Australia Day 2012 protests

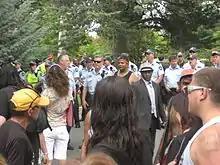
Australia Day Aboriginal Tent Embassy Protest

The Australia Day Protests of 2012 began with a commemoration at the Aboriginal Tent Embassy in Canberra to mark its 40th anniversary and culminated in a security scare which saw the Prime Minister and Opposition Leader of Australia escorted from a nearby Canberra venue amidst rowdy protesters. The protesters had been advised of the leaders' whereabouts and misinformed of a statement by the opposition leader in relation to the Tent Embassy by a union official who had received information about Abbott's statement and whereabouts from the prime minister's office.